Freidorf

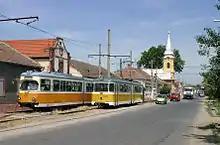
Trams on line 3 in 2006

The car transport is very developed, Freidorf being crossed by the county road 526 that connects the Timișoara with Utvin and Sânmihaiu Român, then continuing to the border with Serbia.